A.S. Cooper Farm

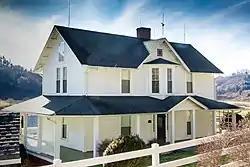

A.S. Cooper Farm is a historic farm complex and national historic district located near Brownwood, Ashe County, North Carolina. The district encompasses 13 contributing buildings, 2 contributing sites, and 1 contributing structure. They are located in three primary clusters on the farm. The A.S. Cooper, Sr. cluster includes the A.S. Cooper, Sr. House (c. 1890), spring house (c. 1890), tool shed / wood shed (c. 1890, c. 1925), chicken coop (c. 1939), granary (c. 1890), and garage (1934). The second cluster is the barn / milking parlor (1908, 1946, c. 1980), and silo (c. 1947) complex. The third cluster includes the Albert Sidney Cooper, Jr. House (1918), small shed (c. 1918), kitchen building, shed (c. 1940), spring house (c. 1880), and barn. Associated with the complex is the family cemetery and agricultural landscape.